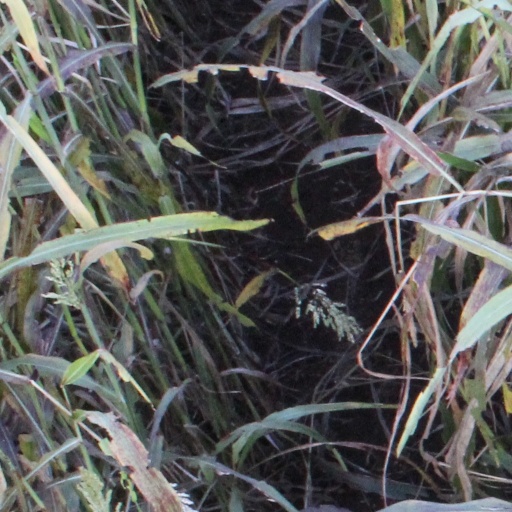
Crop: sorghum